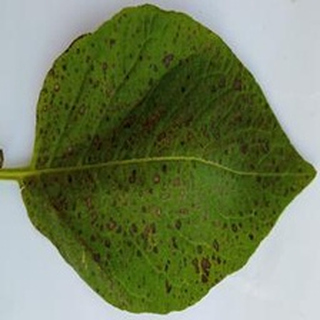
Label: potato_early_blight